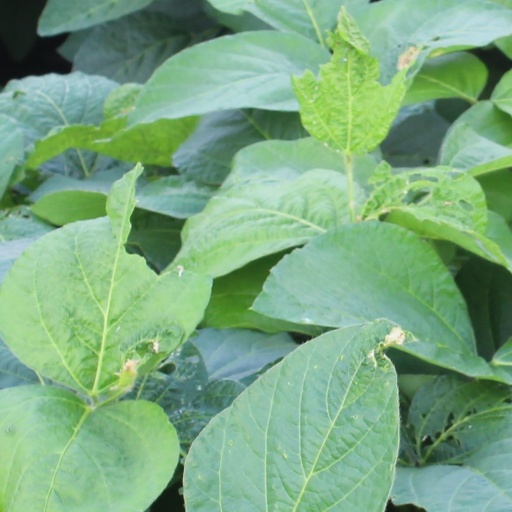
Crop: soybean